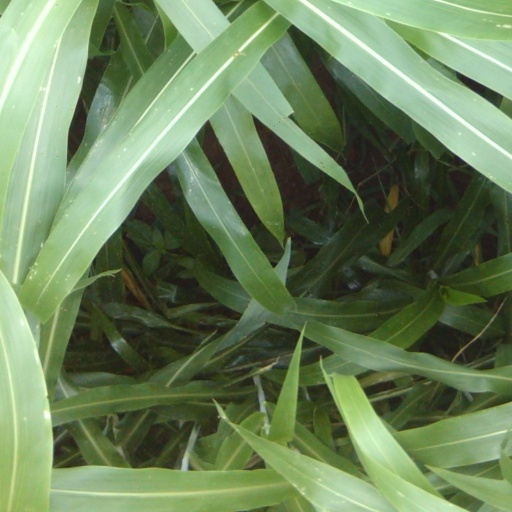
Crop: sorghum